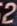
Number: 2